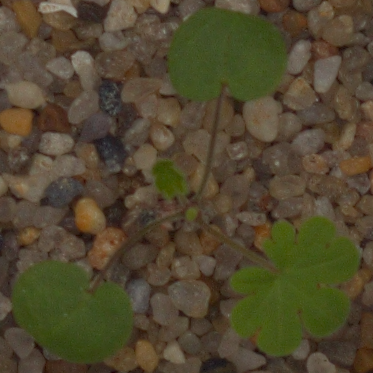
Label: smallflowered_cranesbill